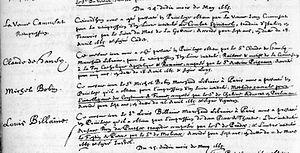
Le Festin de Pierre est une comédie de Molière en cinq actes et en prose dont la « Troupe de Monsieur frère unique du roi » donna quinze représentations triomphales en février et mars 1665 sur le théâtre de la grande salle du Palais-Royal à Paris. Les premiers éditeurs parisiens de la pièce lui ont donné en 1682 le titre Dom Juan ou le Festin de Pierre, sous lequel elle est connue depuis lors. Elle est également connue sous le titre abrégé Dom Juan.